Church of the Guardian Angel (Manhattan)

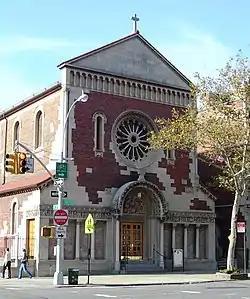

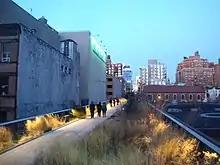
Church on right as seen from the High Line

The Church of the Guardian Angel is a Roman Catholic church in the Roman Catholic Archdiocese of New York, located at 193 Tenth Avenue, Chelsea, Manhattan, New York City, New York.